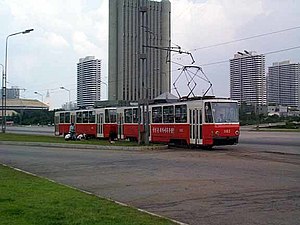
Pyongyang / Infrastruktur
En sporvogn i Pyongyang.
Pyongyang er hovedstad i Nordkorea, grundlag 1122 B.C.. Byen ligger ved Taedongfloden. Det officielle indbyggertal kendes ikke, men det blev opgivet til 2.741.260 i 1993, mens det i 2002 og 2003 blev opgivet til hhv. 2,5 og 3,8 million af Chosen Soren, en pro-nordkoreansk organisation. Seneste folketælling fra 2008 angiver et indbyggertal på 3.255.388, fordelt på 813.957 husstande.